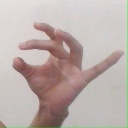
अक्षर: ओ